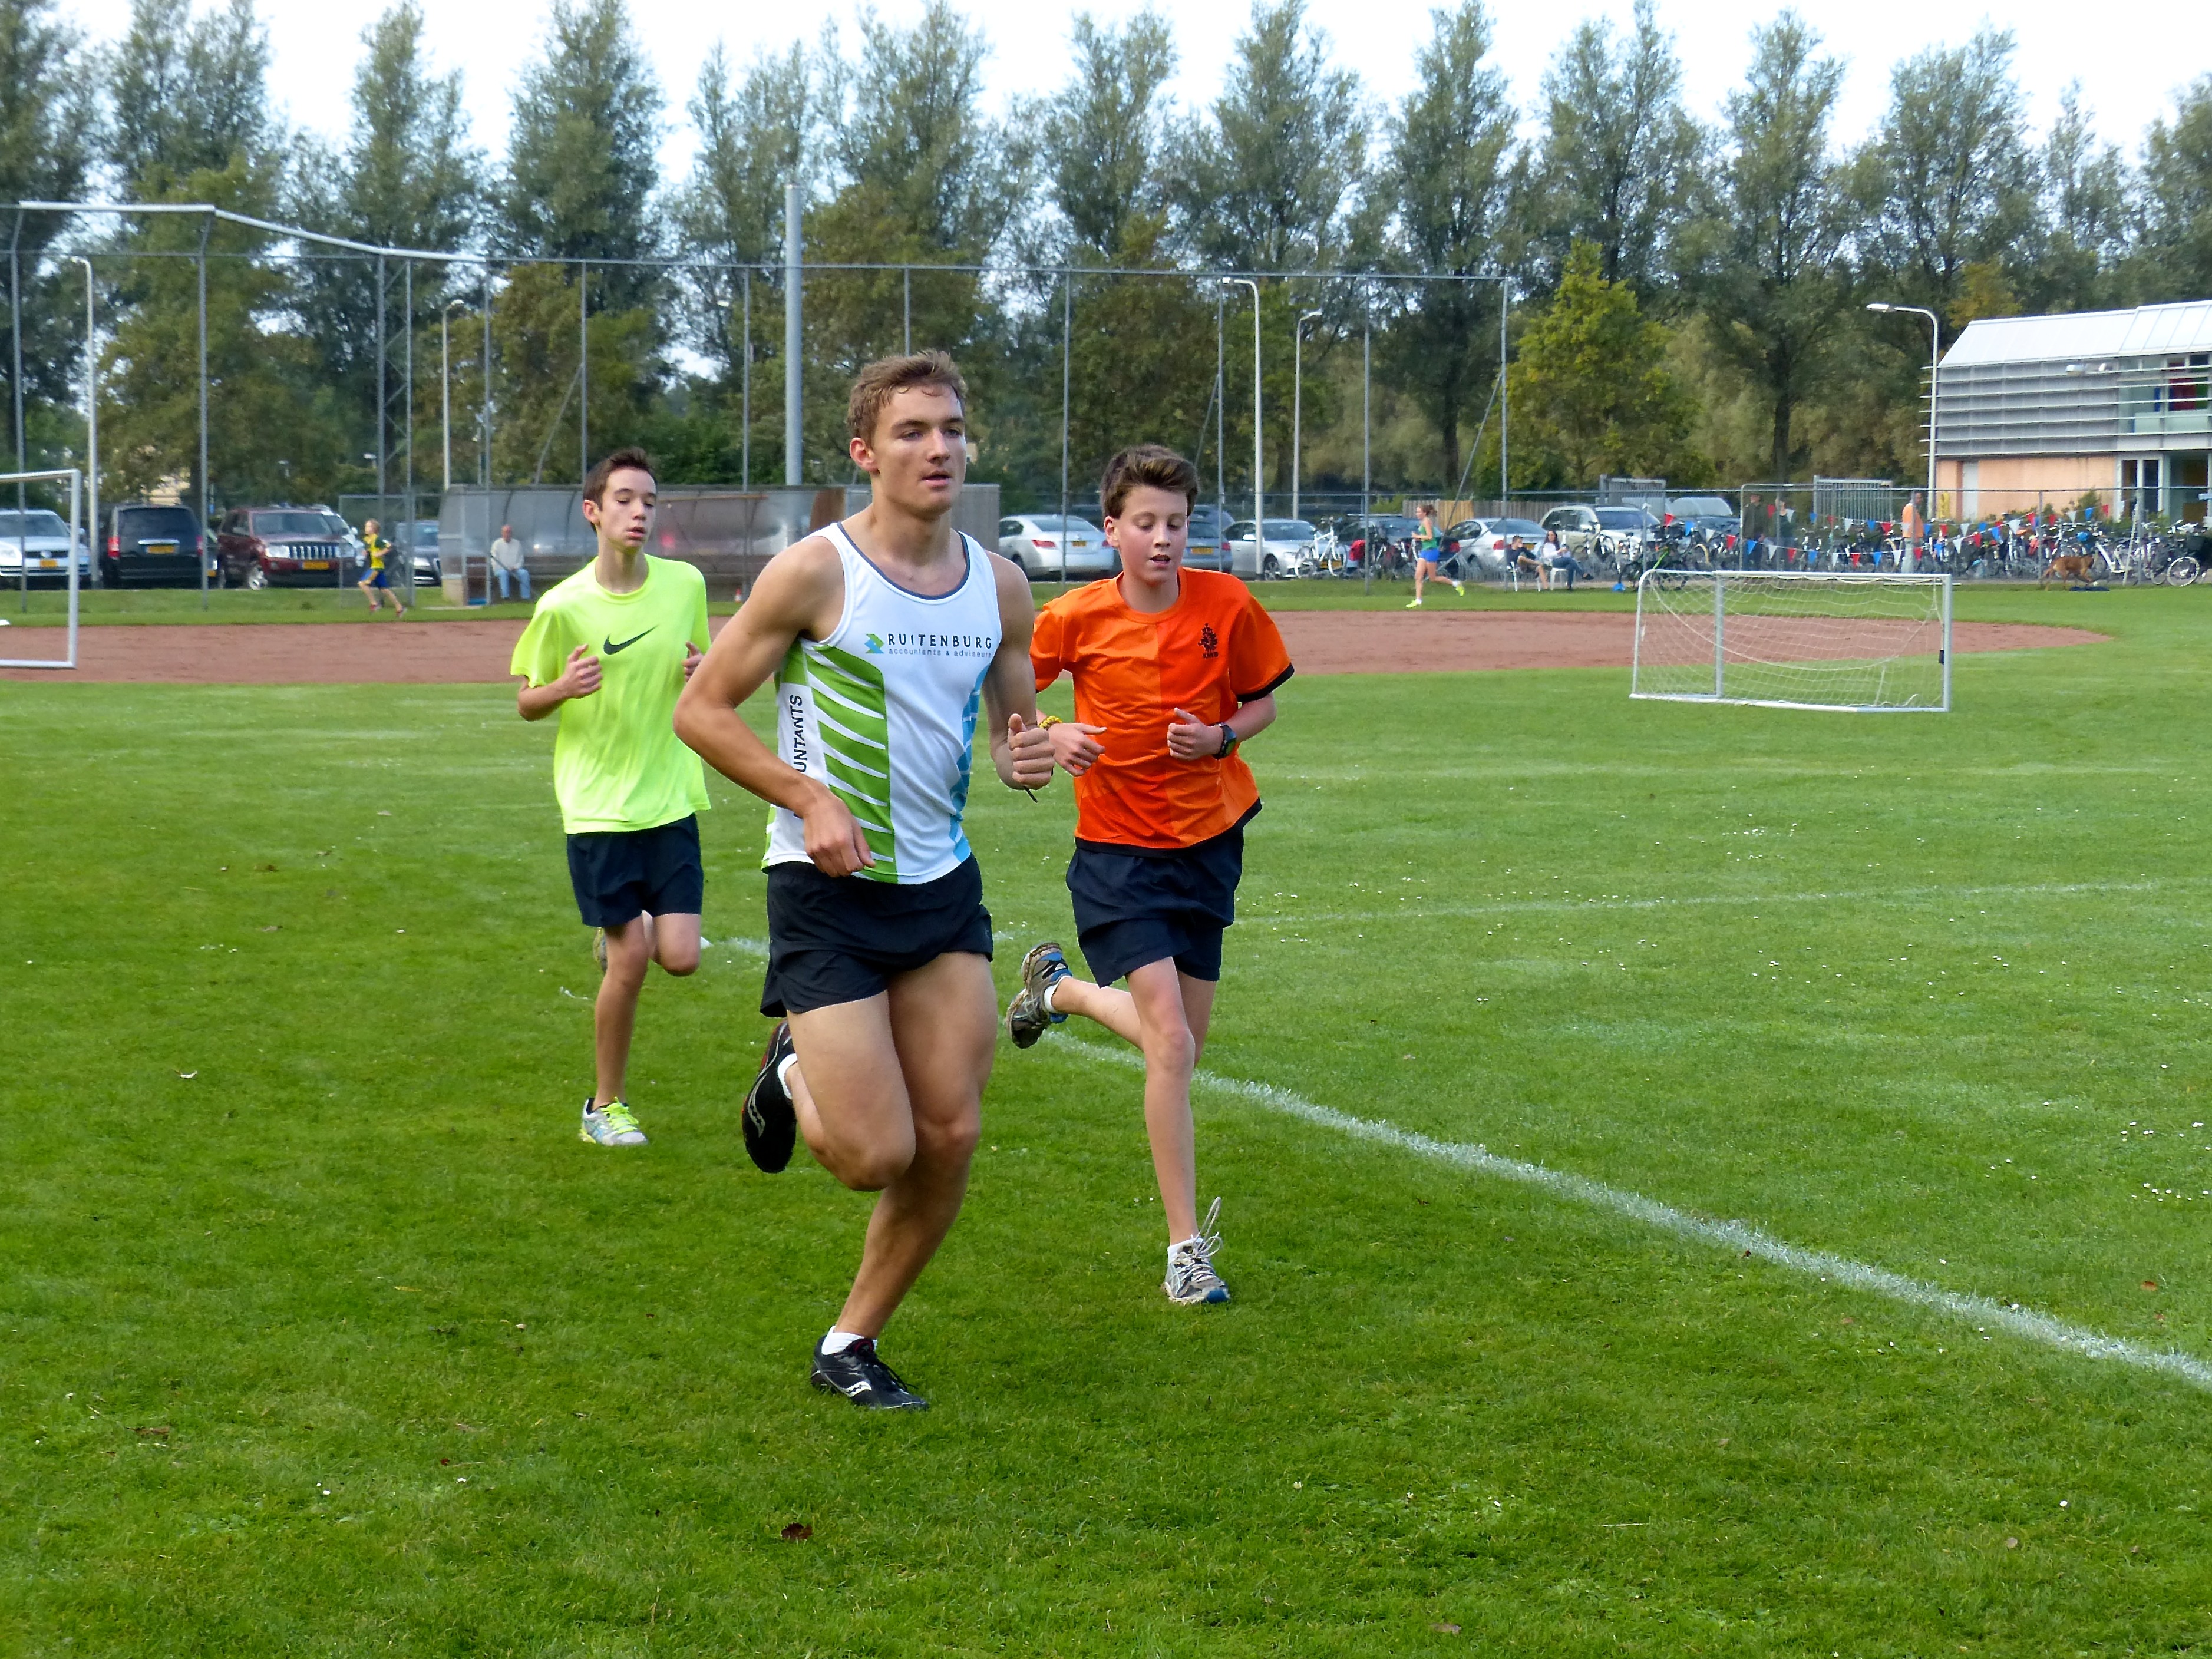
running, run, country, runner, cross, ash, hague, 2013, american, sports, school, endurance, athletics, sprint, physical exercise, human action, competition event, cross country running